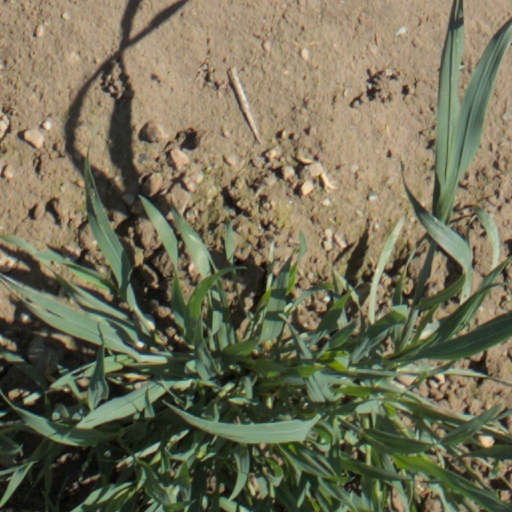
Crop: wheat